Janet Bond Arterton

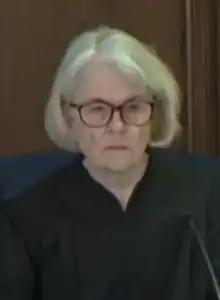

Janet MacArthur Bond Arterton (born February 8, 1944) is an inactive senior United States district judge of the United States District Court for the District of Connecticut.